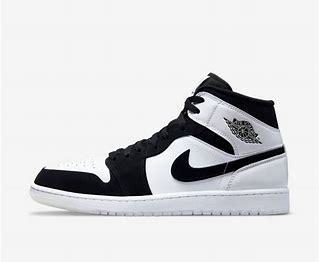
Brand: Jordan
Model: 100